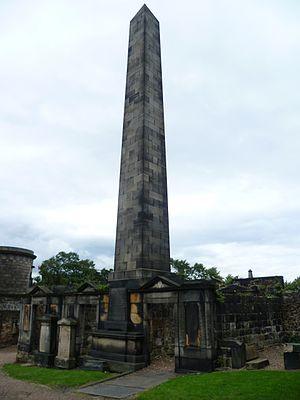
Le Monument aux Martyrs Politiques, situé dans l'ancien cimetière de Calton sur Calton Hill, à Édimbourg, commémore cinq réformistes politiques de la fin du XVIIIe et du début du XIXe siècle. C'est un obélisque de 27 mètres de hauteur sur un piédestal carré, entièrement construit en blocs de grès taillésaille. Faisant partie du cimetière, il est répertorié Monument classé de catégorie A.